Mammoth Mountain Ski Area

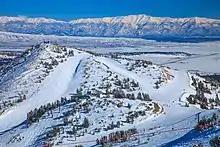
Aerial view of part of ski area

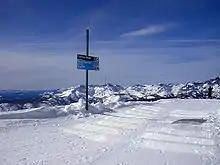
Photo taken at the Cornice Bowl ski run at the summit of the mountain.

Mammoth Mountain has hosted numerous ski and snowboarding events, including U.S. Grand Prix competitions, which serve as Olympic qualifiers for freestyle skiing and snowboarding. The mountain has also been a venue for FIS World Cup events, featuring disciplines such as halfpipe and slopestyle. Additionally, Mammoth Mountain serves as a training site for elite snowboarders due to its extensive terrain parks and consistent snowfall.